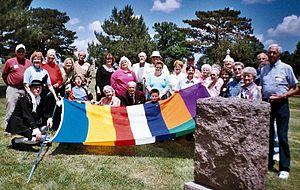
Jacob Truedson Demitz est un écrivain et metteur en scène de divertissements, américain d'origine suédoise. Il a écrit un livre en 1996 sur les rois scandinaves et, sous le nom Lars Jacob, il a dirigé depuis 1972 des centaines de spectacles de cabaret undergrounds aux États-Unis et en Europe. Il a grandi dans l'Illinois, est retourné en Suède et a vécu ensuite pendant de longues périodes en Floride et en Californie.